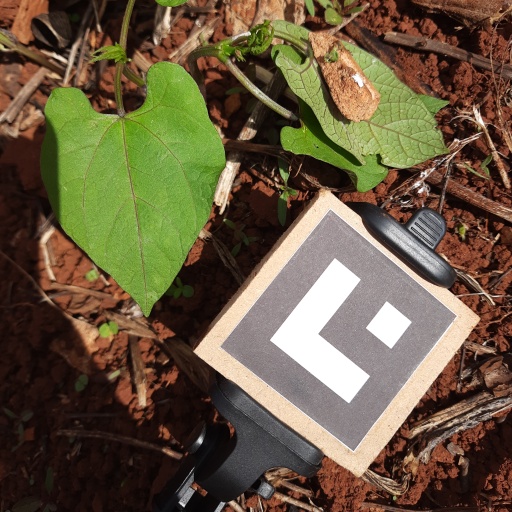
Observations: wavy surface, no eating holes, under sunlight